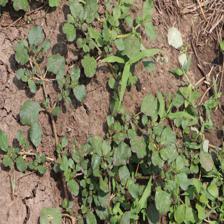
Label: BroadLeafWeed